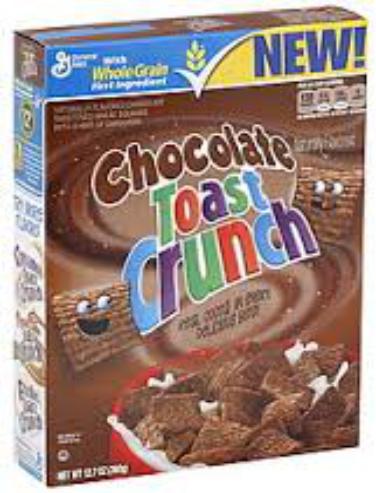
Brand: Chocolate Toast Crunch
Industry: Food